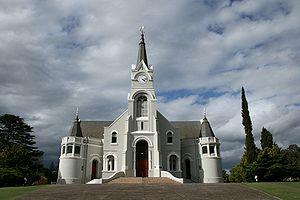
Heidelberg est une ville d'Afrique du Sud située dans la province du Cap-Occidental.
L'Église réformée hollandaise est une Église réformée en Afrique du Sud. Elle tient son origine des premiers immigrants Huguenots qui arrivèrent à la Colonie du Cap au XVIIᵉ qui formèrent un premier consistoire en 1665. Après avoir longtemps été une mission de l'Église réformée néerlandaise, elle prend son autonomie au moment de l'occupation britannique de la Colonie du Cap, mais se trouve confrontée à des schismes à cause de la méfiance qu'elle suscité chez les Afrikaners qui participent au Grand Trek et crèent alors d'autres églises. Aujourd'hui elle est membre de la Communion mondiale d'Églises réformées et est présente en Afrique du Sud et dans d'autres pays d'Afrique australe.